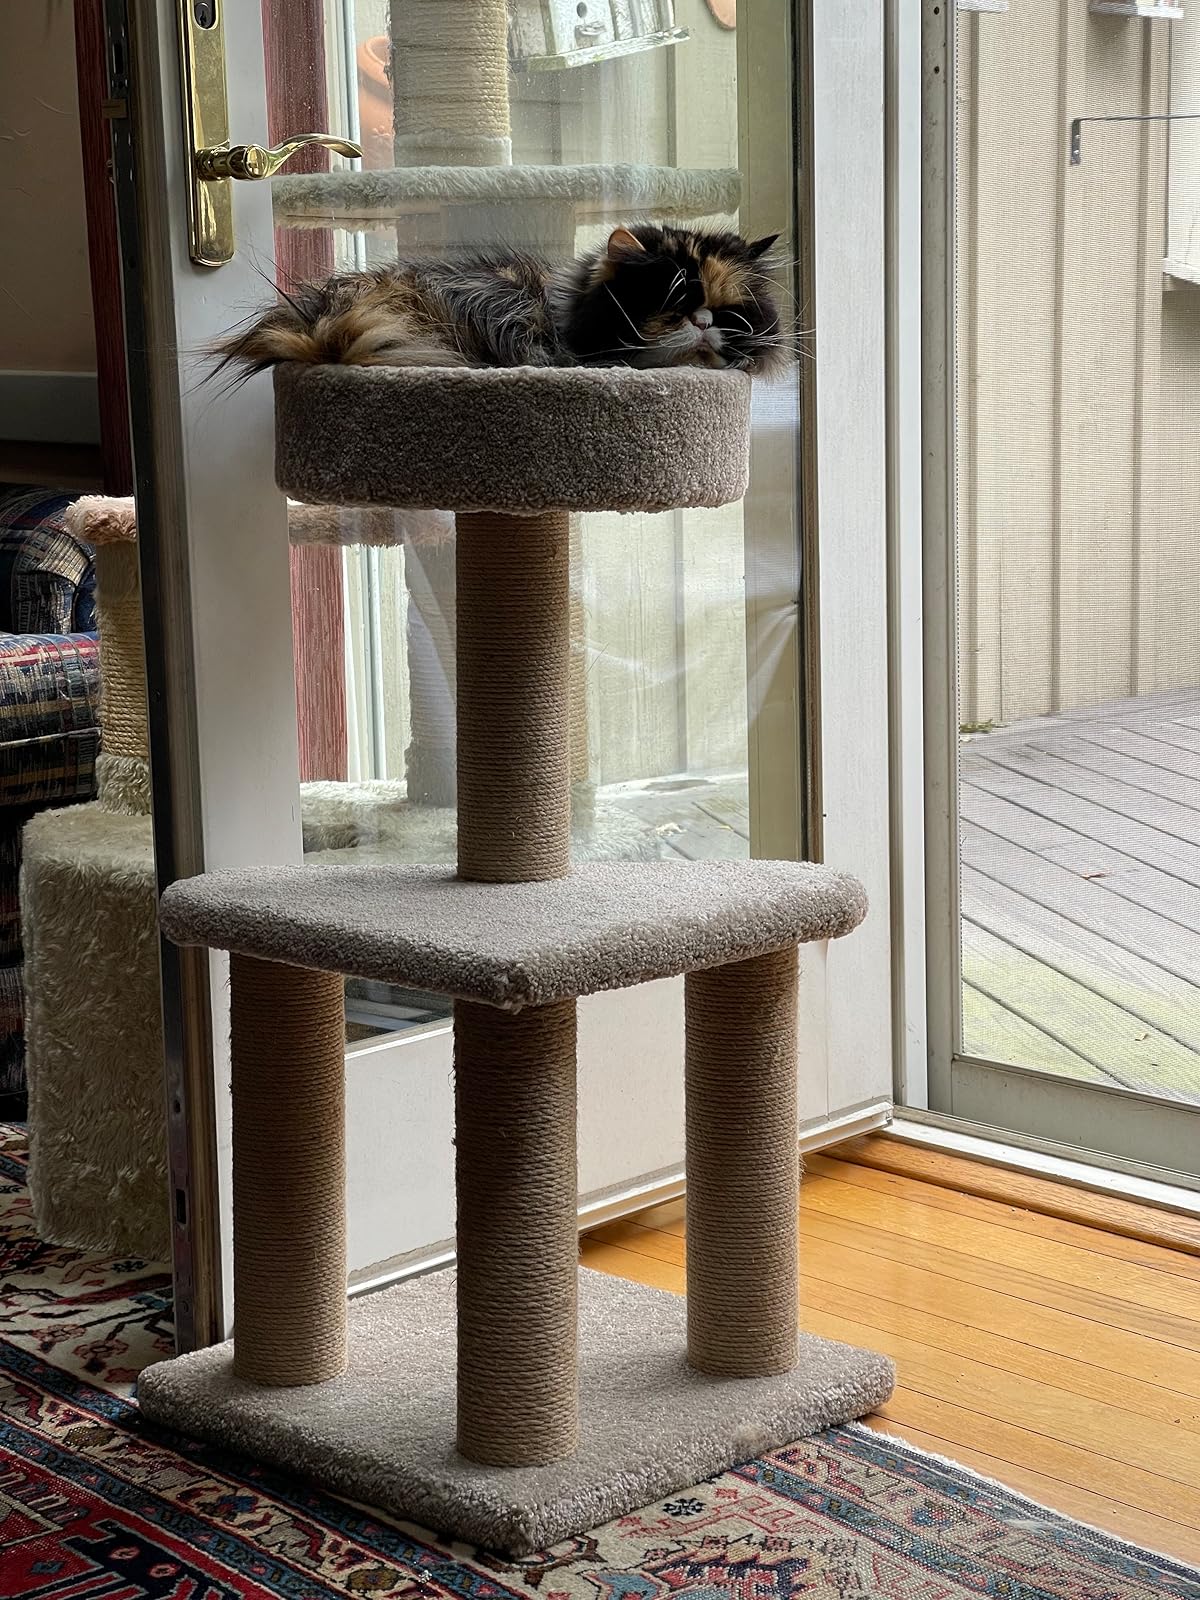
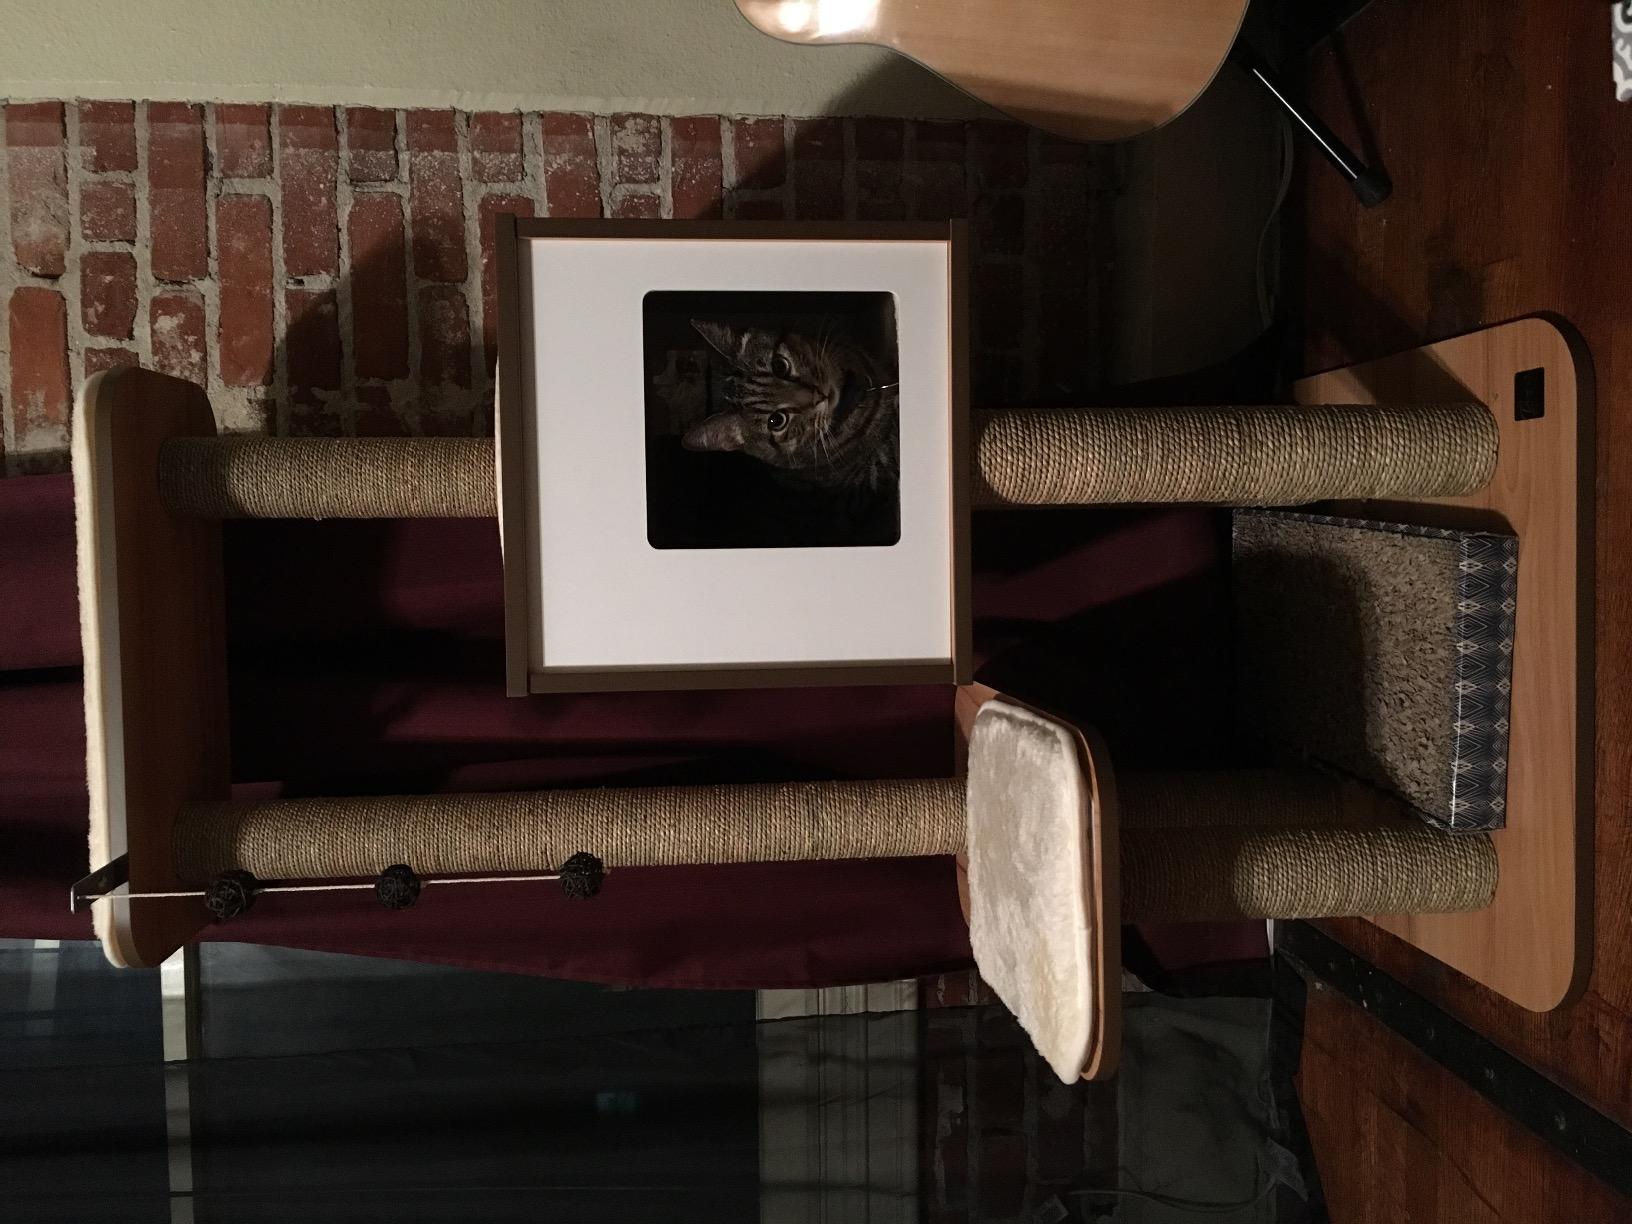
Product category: items_cat tree
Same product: no